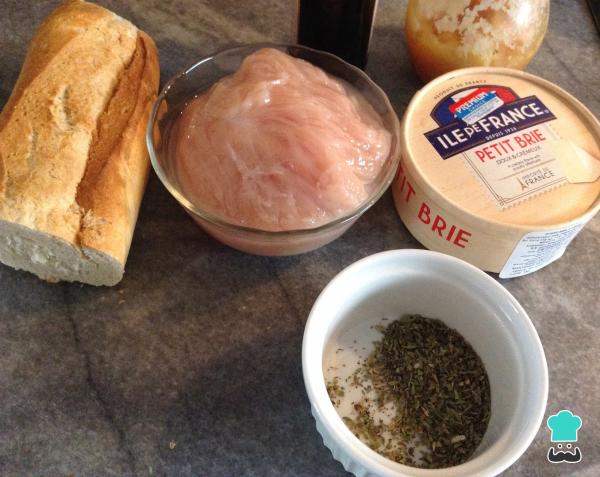
El primer paso para realizar la receta de club sándwich de pollo es alistar los ingredientes.